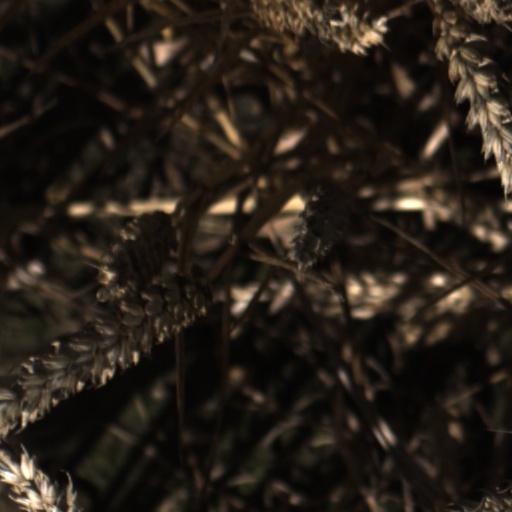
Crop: wheat